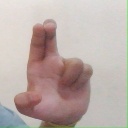
अक्षर: आ